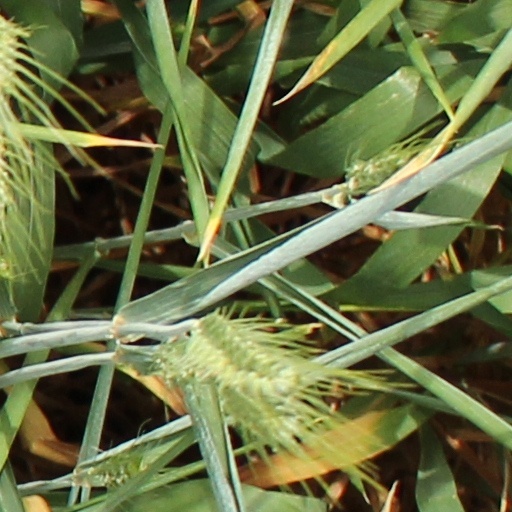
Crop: wheat